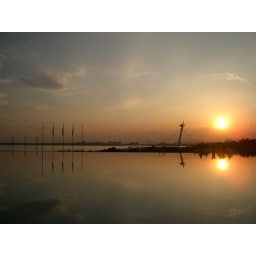
sky in the water